List of regions of Africa

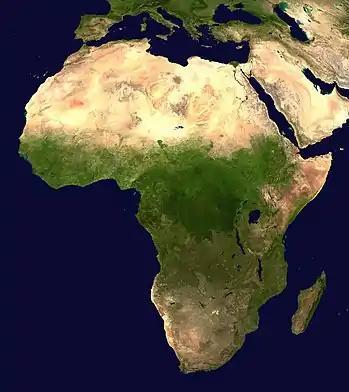
Satellite image of Africa, showing the ecological break that defines the sub-Saharan area

Map showing the traditional language families represented in Africa: